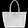
Label: Bag